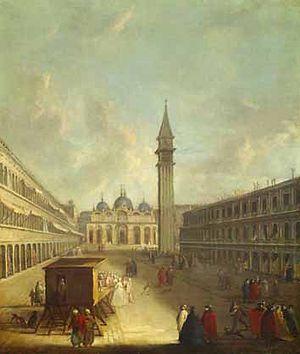
Johann Heinrich Keller, né en 1692 à Zurich, et mort en 1765 à La Haye, est un peintre.